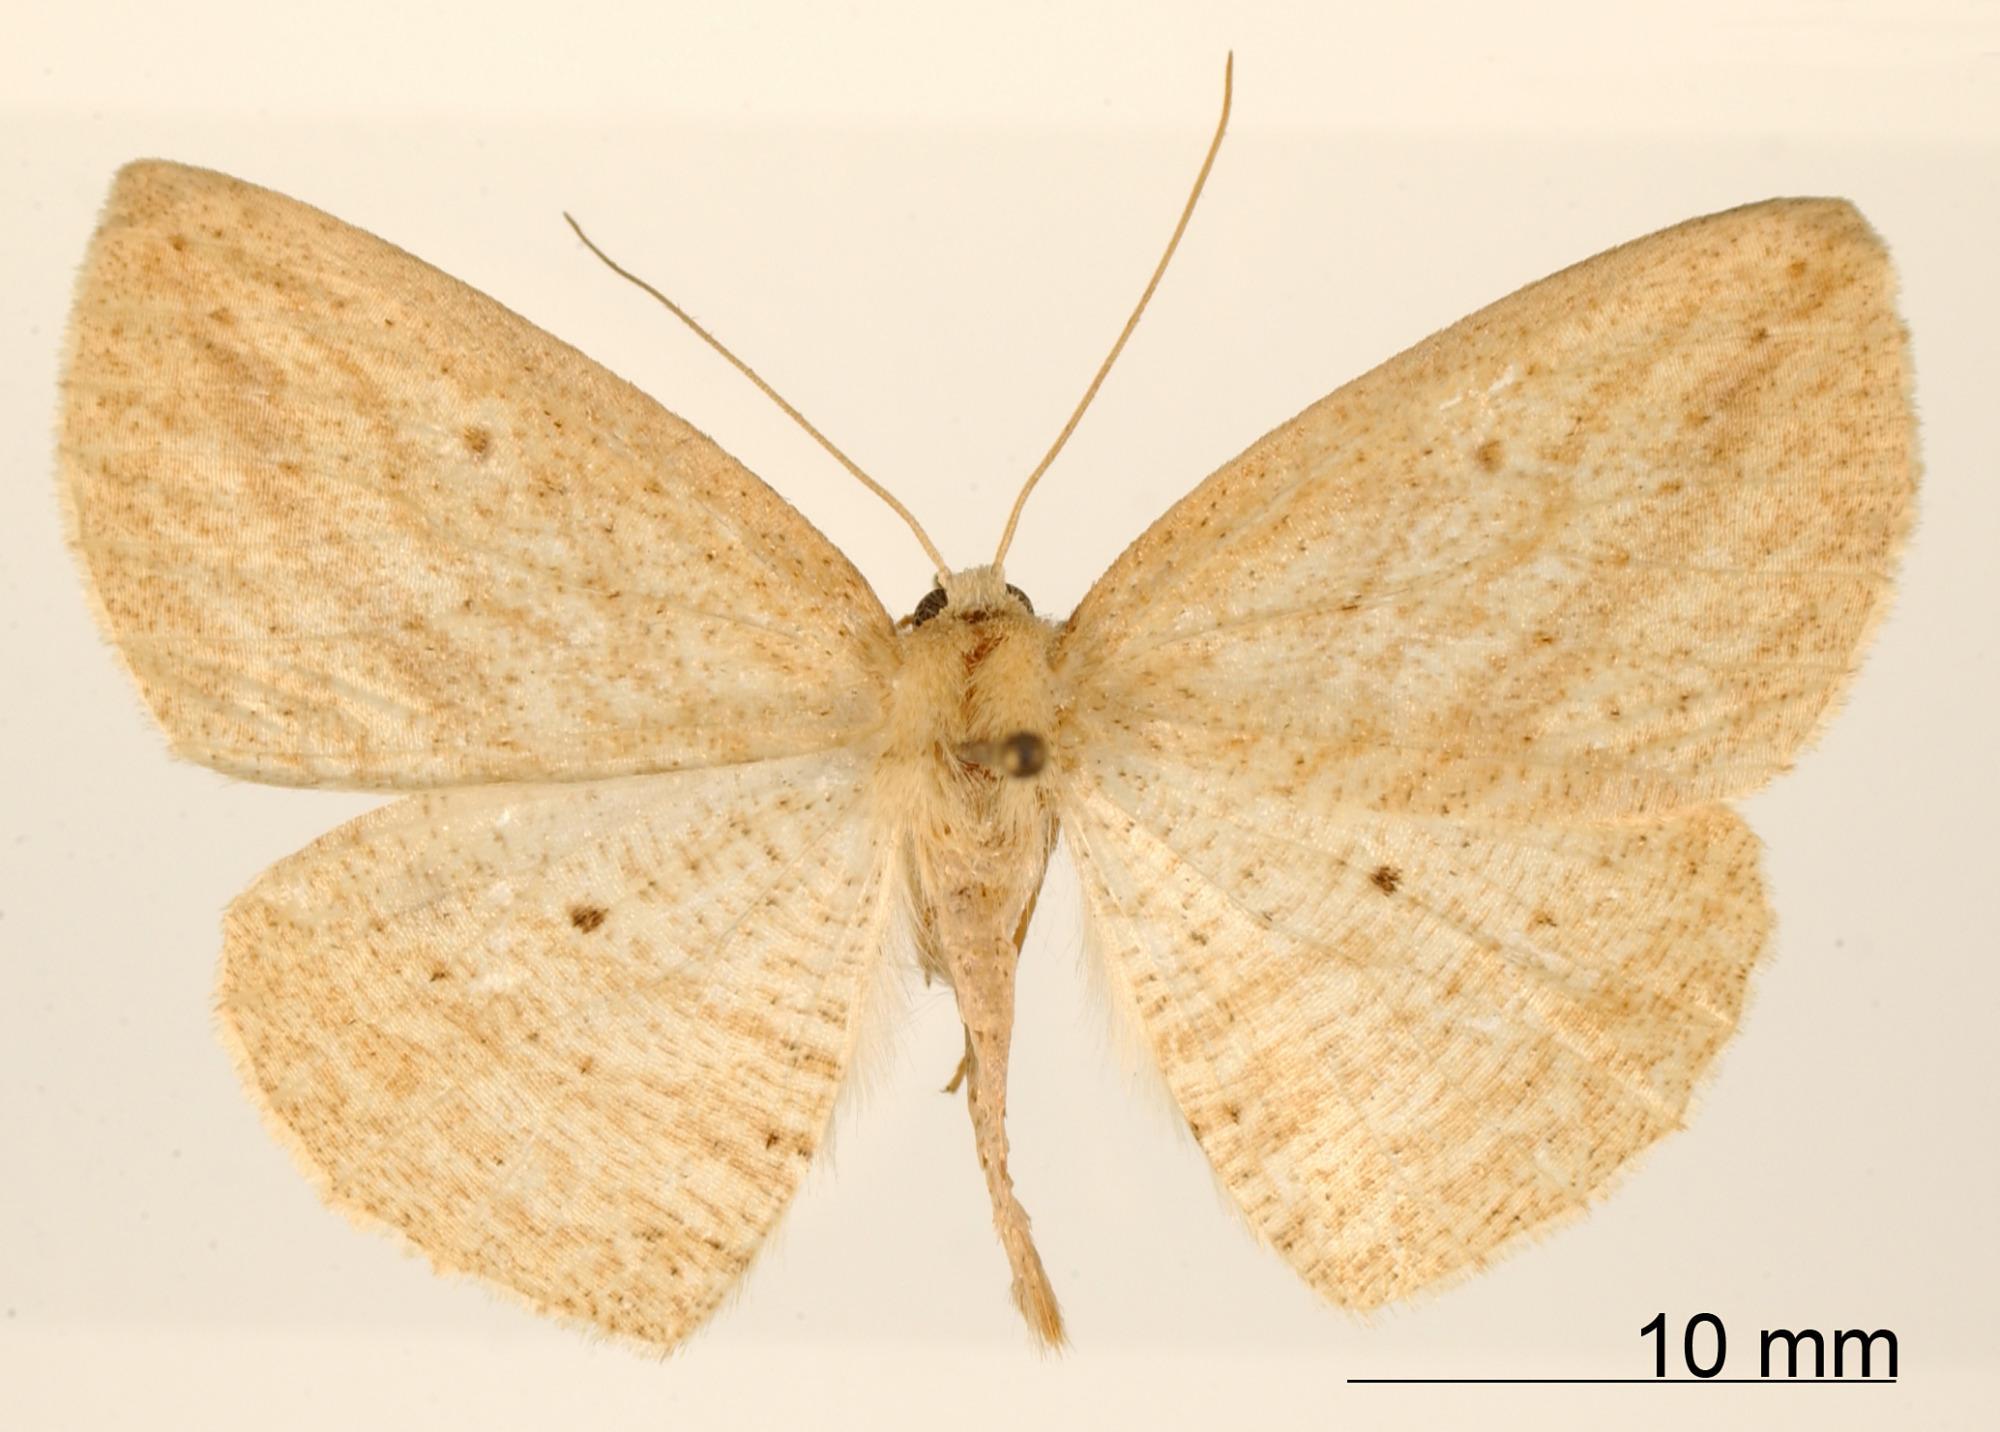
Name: Sabulodes rotundata
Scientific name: Sabulodes rotundata Dognin, 1918
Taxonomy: Animalia, Arthropoda, Insecta, Lepidoptera, Geometridae, Ennominae
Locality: Vulcan Irazu, Costa Rica, Costa Rica